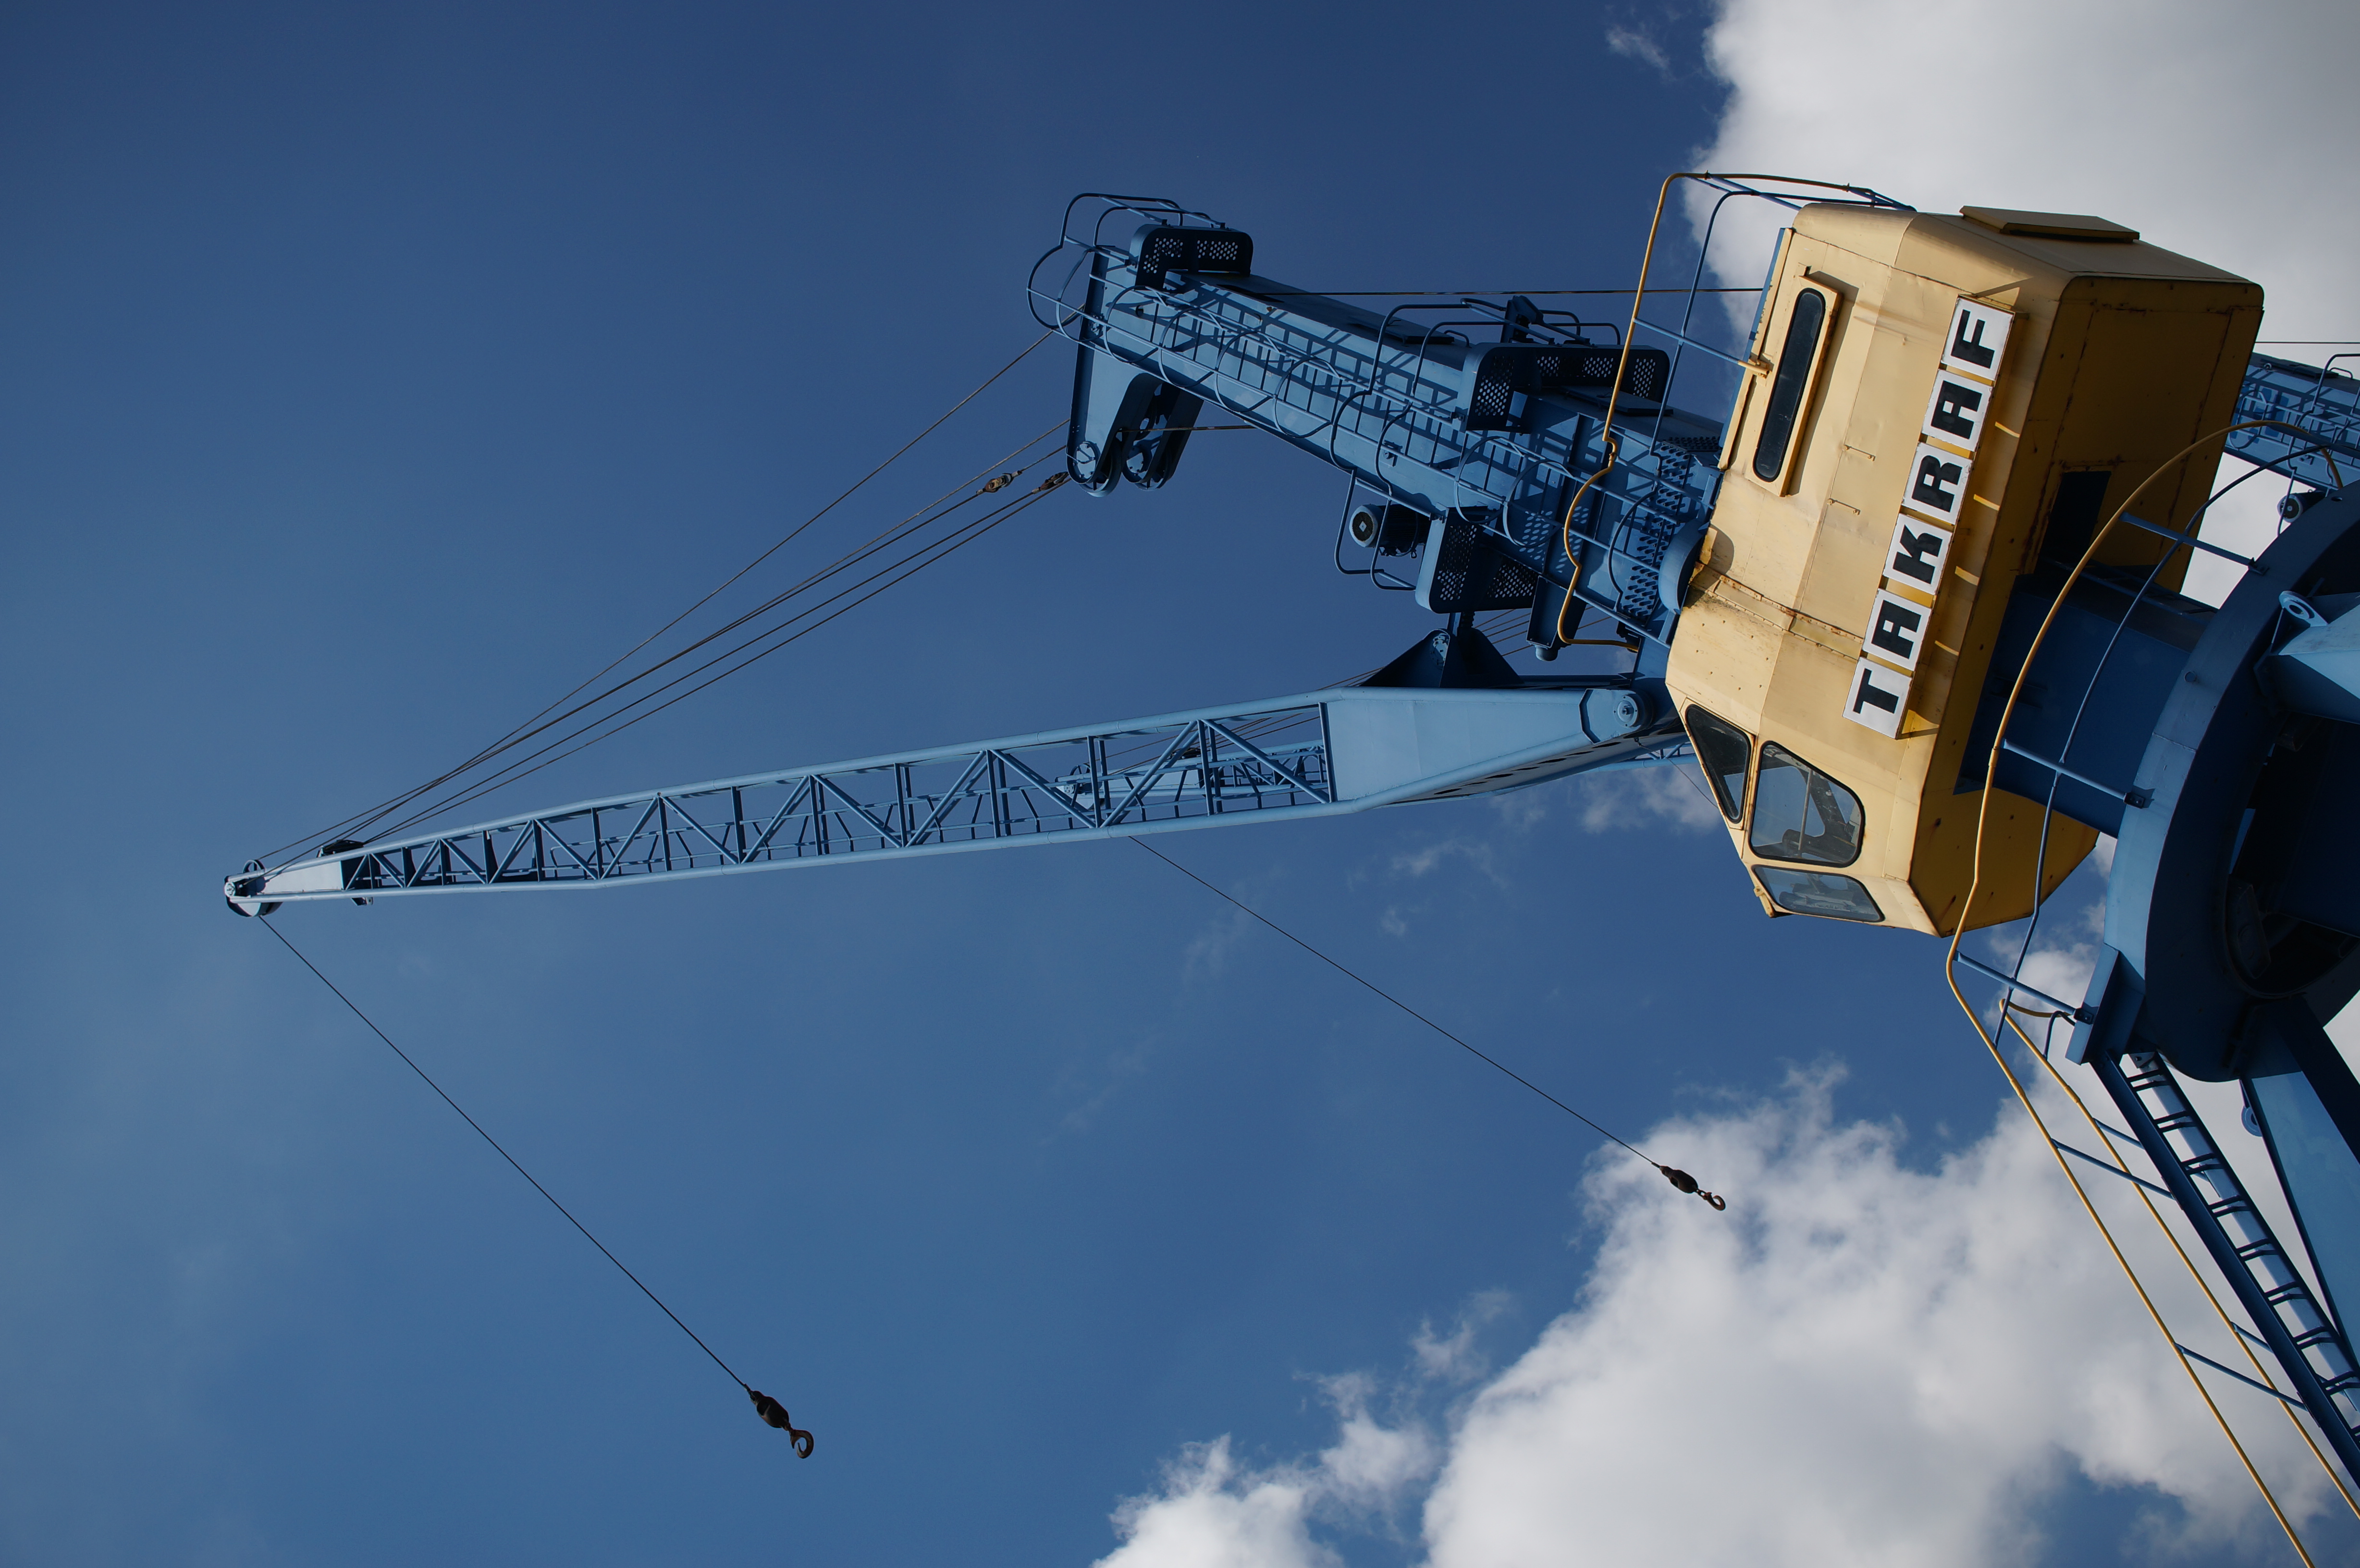
sky, aircraft, vehicle, aviation, mast, flight, blue, 2014, germany, deutschland, sony, sigma, nex, nex6, mecklenburgvorpommern, lenstagged, steffenzahn, 30mm, sigma30mm28exdn, sigma30mmf28, sigma30mmf28dn, sigma30mm, rostock, atmosphere of earth